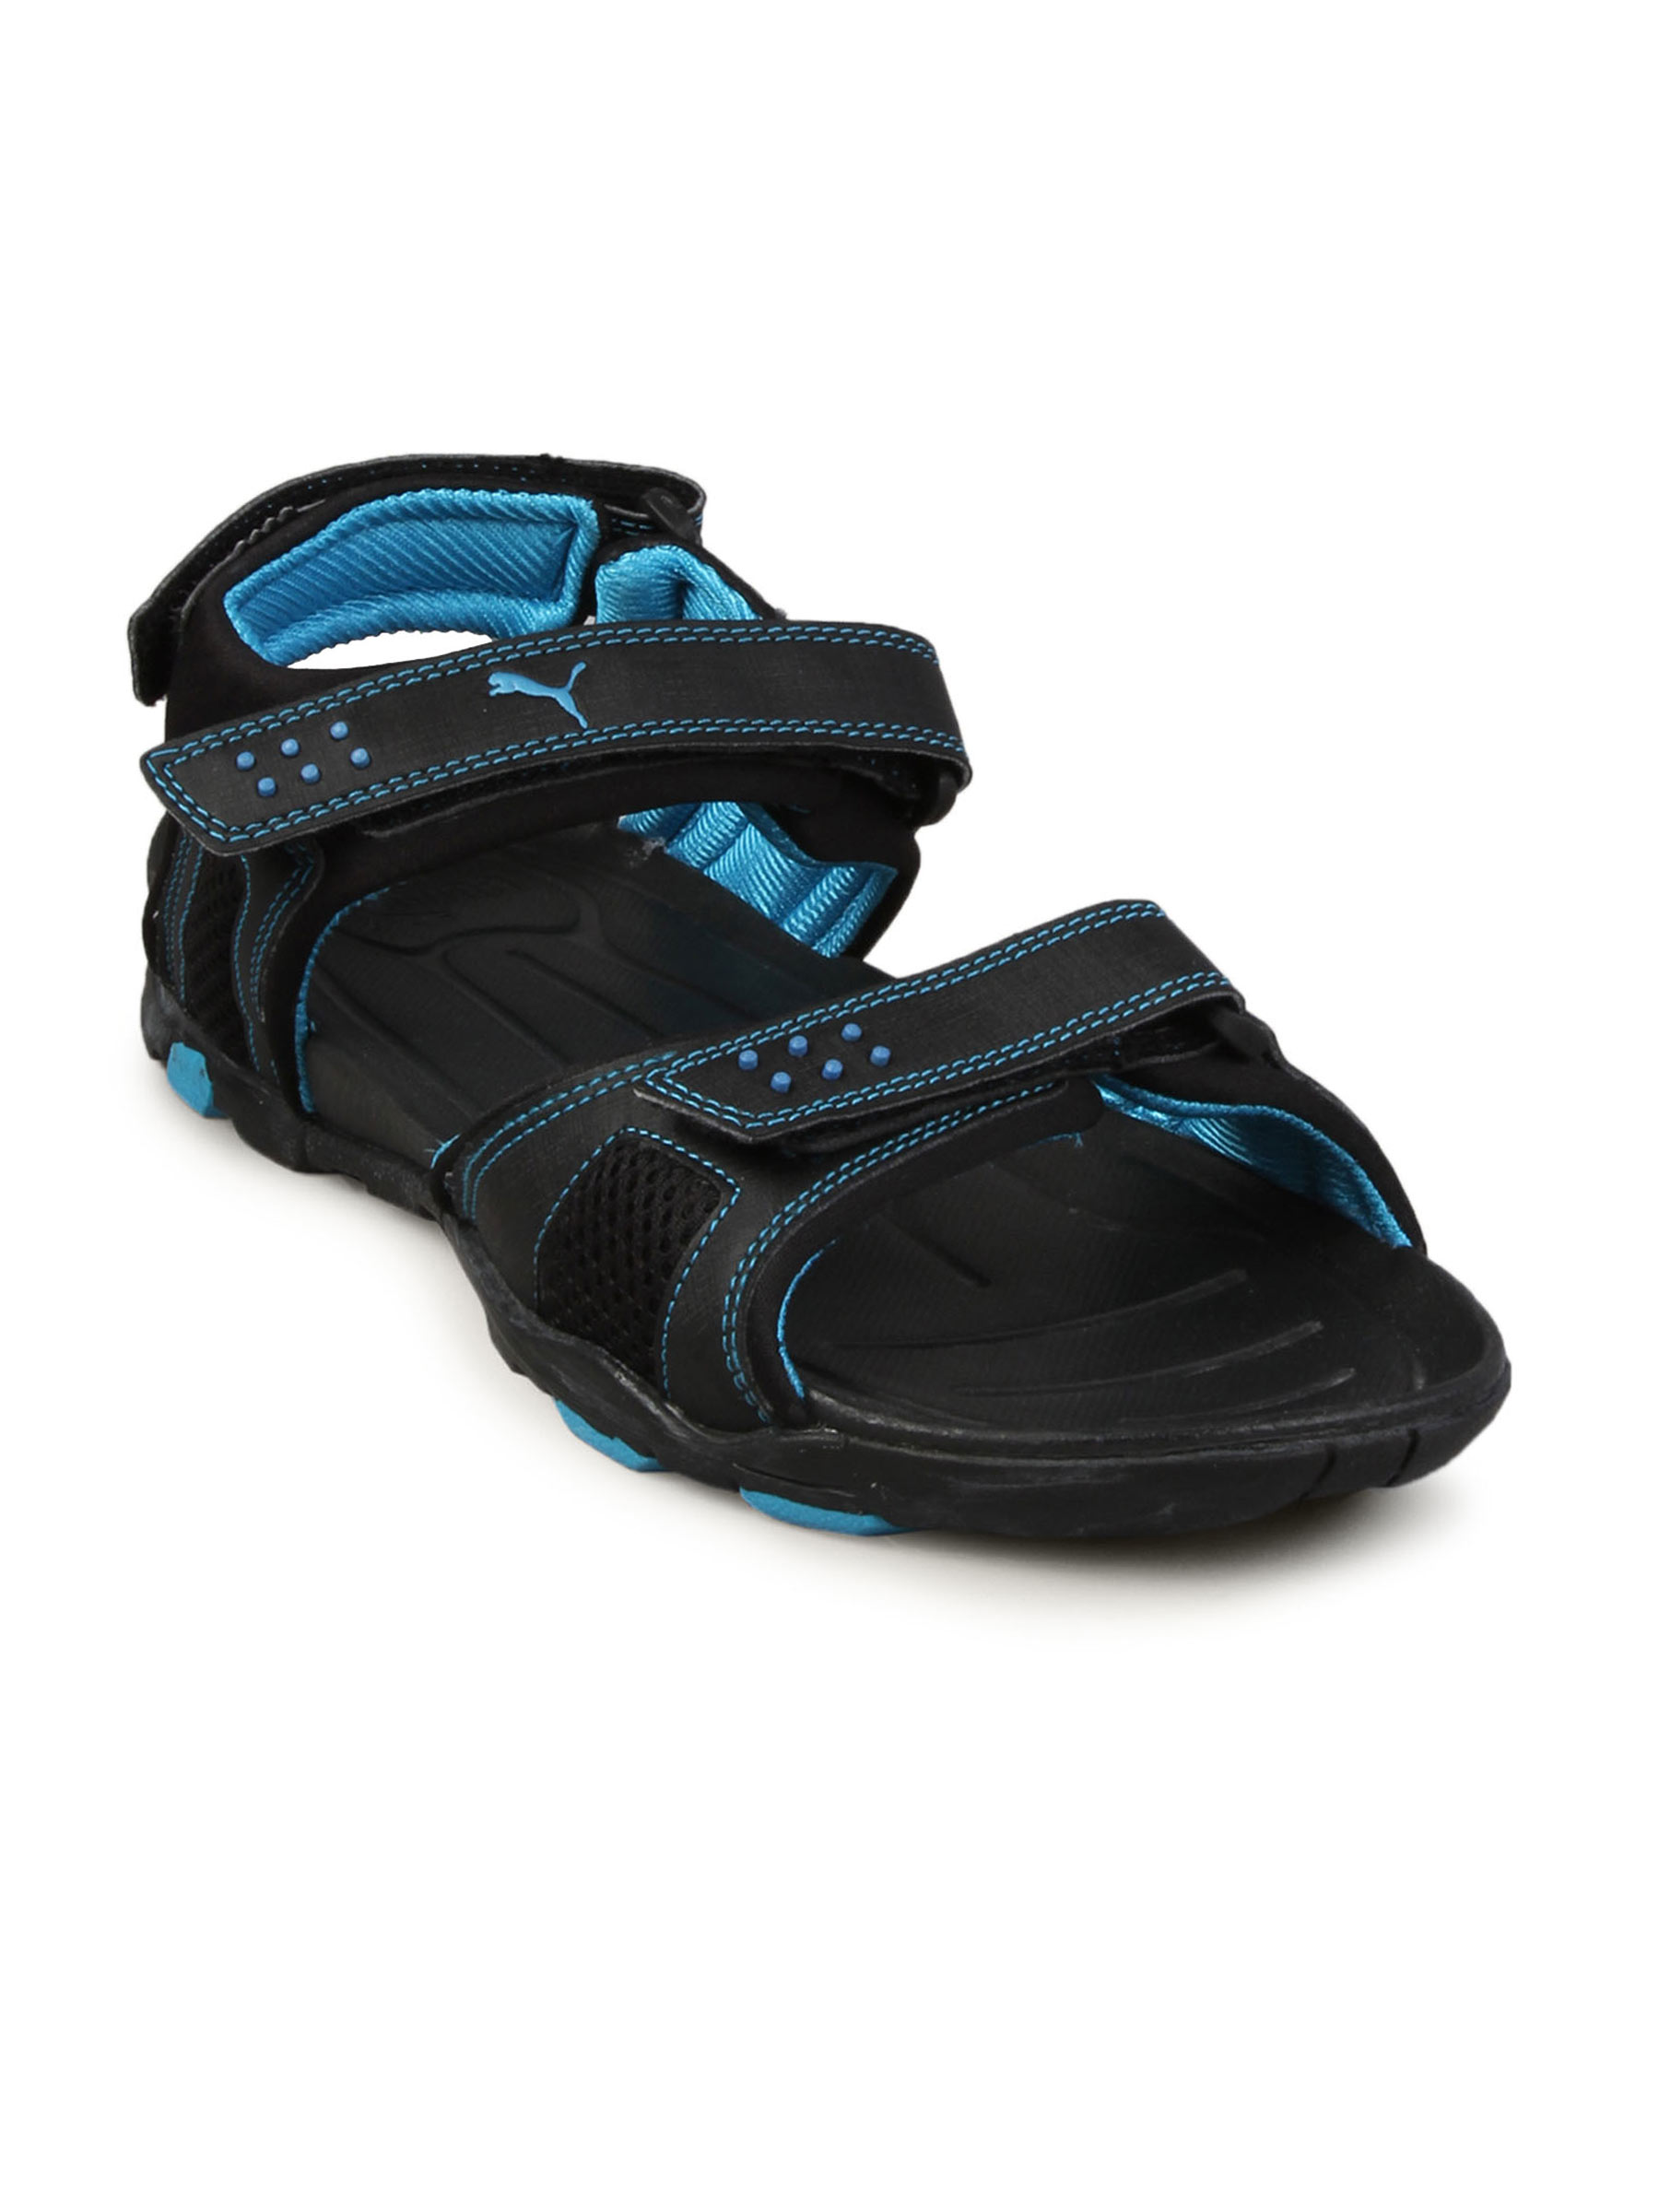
Puma Men Argon Black Sandal
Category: Footwear / Sandal / Sandals
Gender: Men
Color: Black
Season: Summer 2011
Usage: Casual